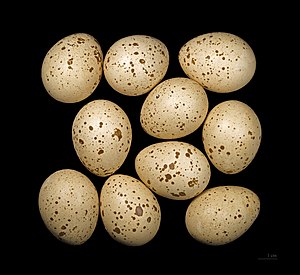
Hjerpe
Tetrastes bonasia
Hjerpe er en hønsefugl i gruppen af skovhøns. Den er en af de mindre skovhøns. Det er en standfugl, som yngler i hele det nordlige Eurasien i tæt, fugtig, blandet nåleskov.